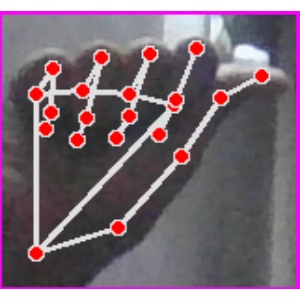
अक्षर: छ